History of Illinois

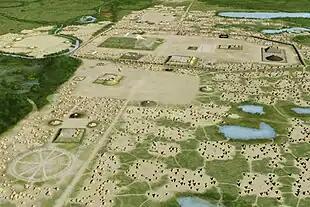
Cahokia, urban center of the pre-Columbian Mississippian culture

Cahokia, the urban center of the pre-Columbian Mississippian culture, was located near present-day Collinsville, Illinois. Several burial mounds and adobe structures were created in Southern Illinois across the Mississippi River from St. Louis. A gigantic mound, known as Monks Mound near Cahokia, is about the same height from its base as the Pyramid of Giza. Built around 1050 AD by an immense marshaling of human labor, this huge earth-work faced the site of a palisaded city that contained more than one hundred small artificial mounds marking burial sites. This Mississippi valley city of Cahokia is estimated to have had a population of about 16,000 to 20,000, the most concentrated population north of the Rio Grande until the late 1700s. Radiating out from Cahokia for many miles were tilled fields that supplied the corn for the urban dwellers. That civilization vanished circa 1400–1500 for unknown reasons. A severe earthquake that damaged Monk's Mound at that time might have challenged the supernatural powers claimed by the Cahokian chiefs. Cahokians might have also outstripped their water supply caused in part by large-scale deforestation, and the period of global cooling or mini Ice Age of the era might have caused recurring famines and migration.